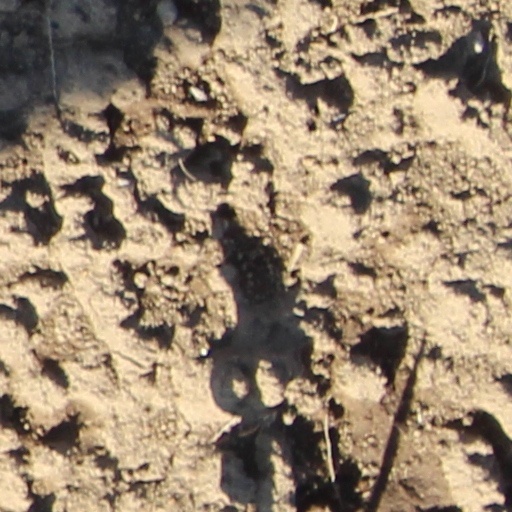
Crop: wheat